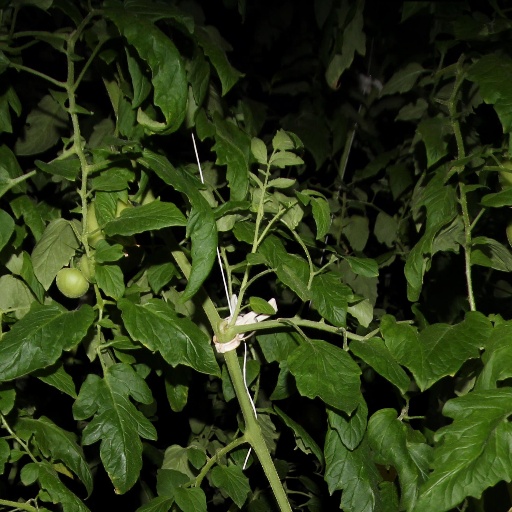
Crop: tomato